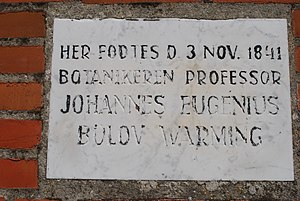
Eugen Warming
Mindeplade på hans fødehus på Mandø
"Johannes Eugenius Bülow Warming, kendt som Eugen Warming, var en dansk botaniker og en hovedfigur i grundlæggelsen af den naturvidenskabelige disciplin økologi. Warming skrev emnets første lærebog og afholdt det første universitetskursus i planteøkologi. Han gav navn og indhold til en ny selvbevidst biologisk forskningsretning: ""If one individual can be singled out to be honoured as the founder of ecology, Warming should gain precedence"".